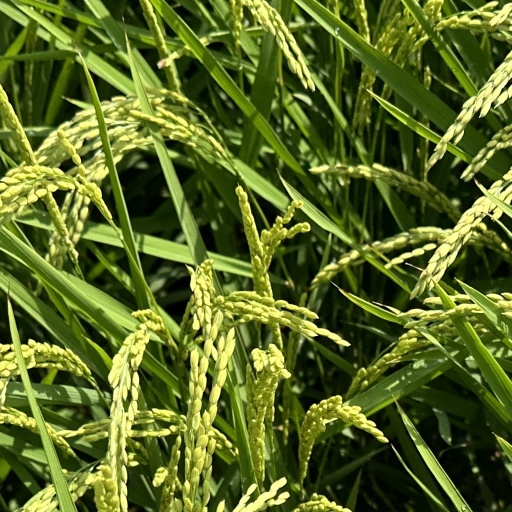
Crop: rice